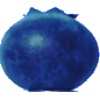
Label: huckleberry